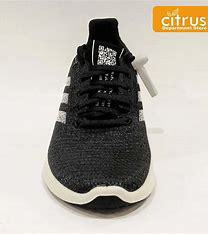
Brand: Adidas
Model: Sensebounce